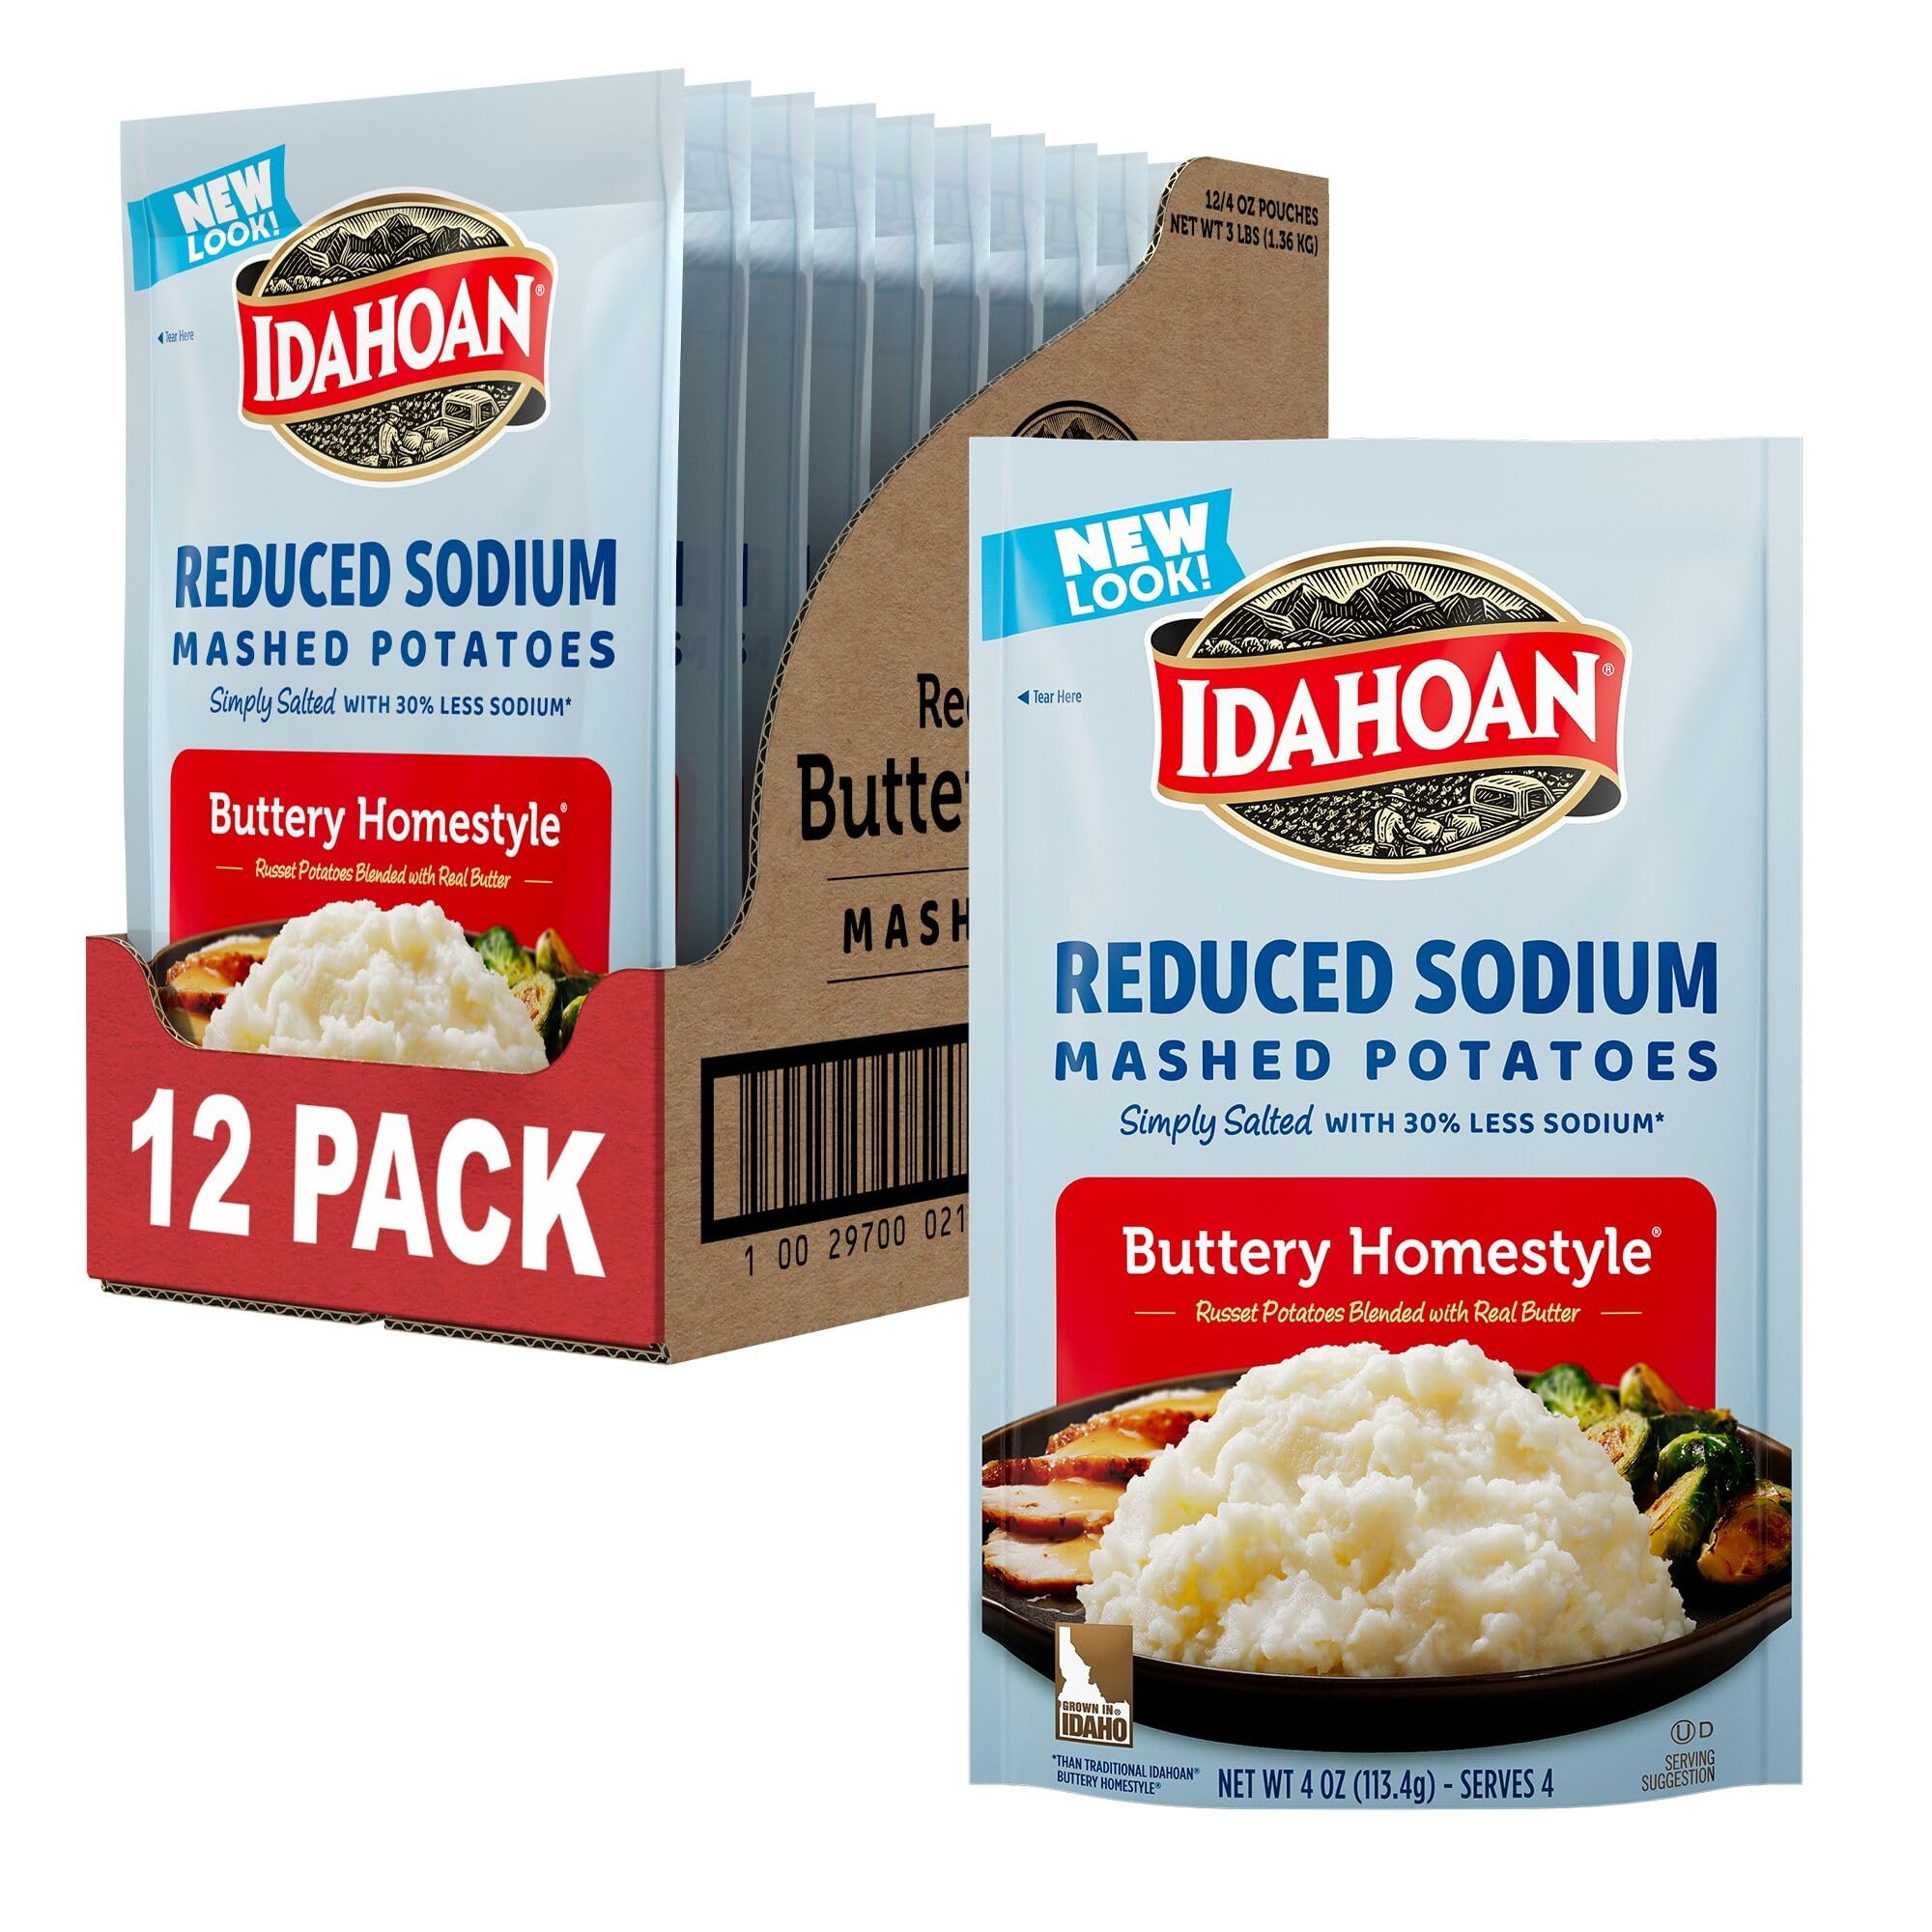
Item Name: Idahoan Reduced Sodium Mashed Potatoes, Buttery Homestyle, 4 Ounce (Pack of 12)
Bullet Point 1: Made with 100% Real Idaho potatoes
Bullet Point 2: Naturally Gluten-Free
Bullet Point 3: Includes 12 (4oz) pouches, 48 servings
Bullet Point 4: Easy and quick to prepare—simply add water and ready in 4 minutes
Bullet Point 5: Great to pair with any meat or vegetable for a wholesome family meal
Value: 48.0
Unit: Ounce

Price: 1.5